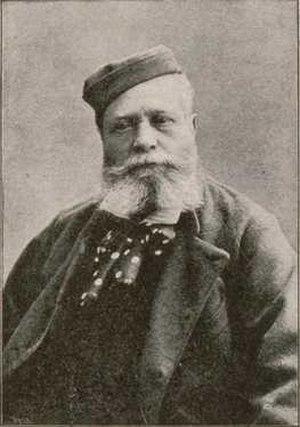
Carte postale du Salon d'art de la Revue alsacienne illustrée. Exposition L. Schuetzenberger
Cette liste non exhaustive répertorie les personnalités nées à Strasbourg.